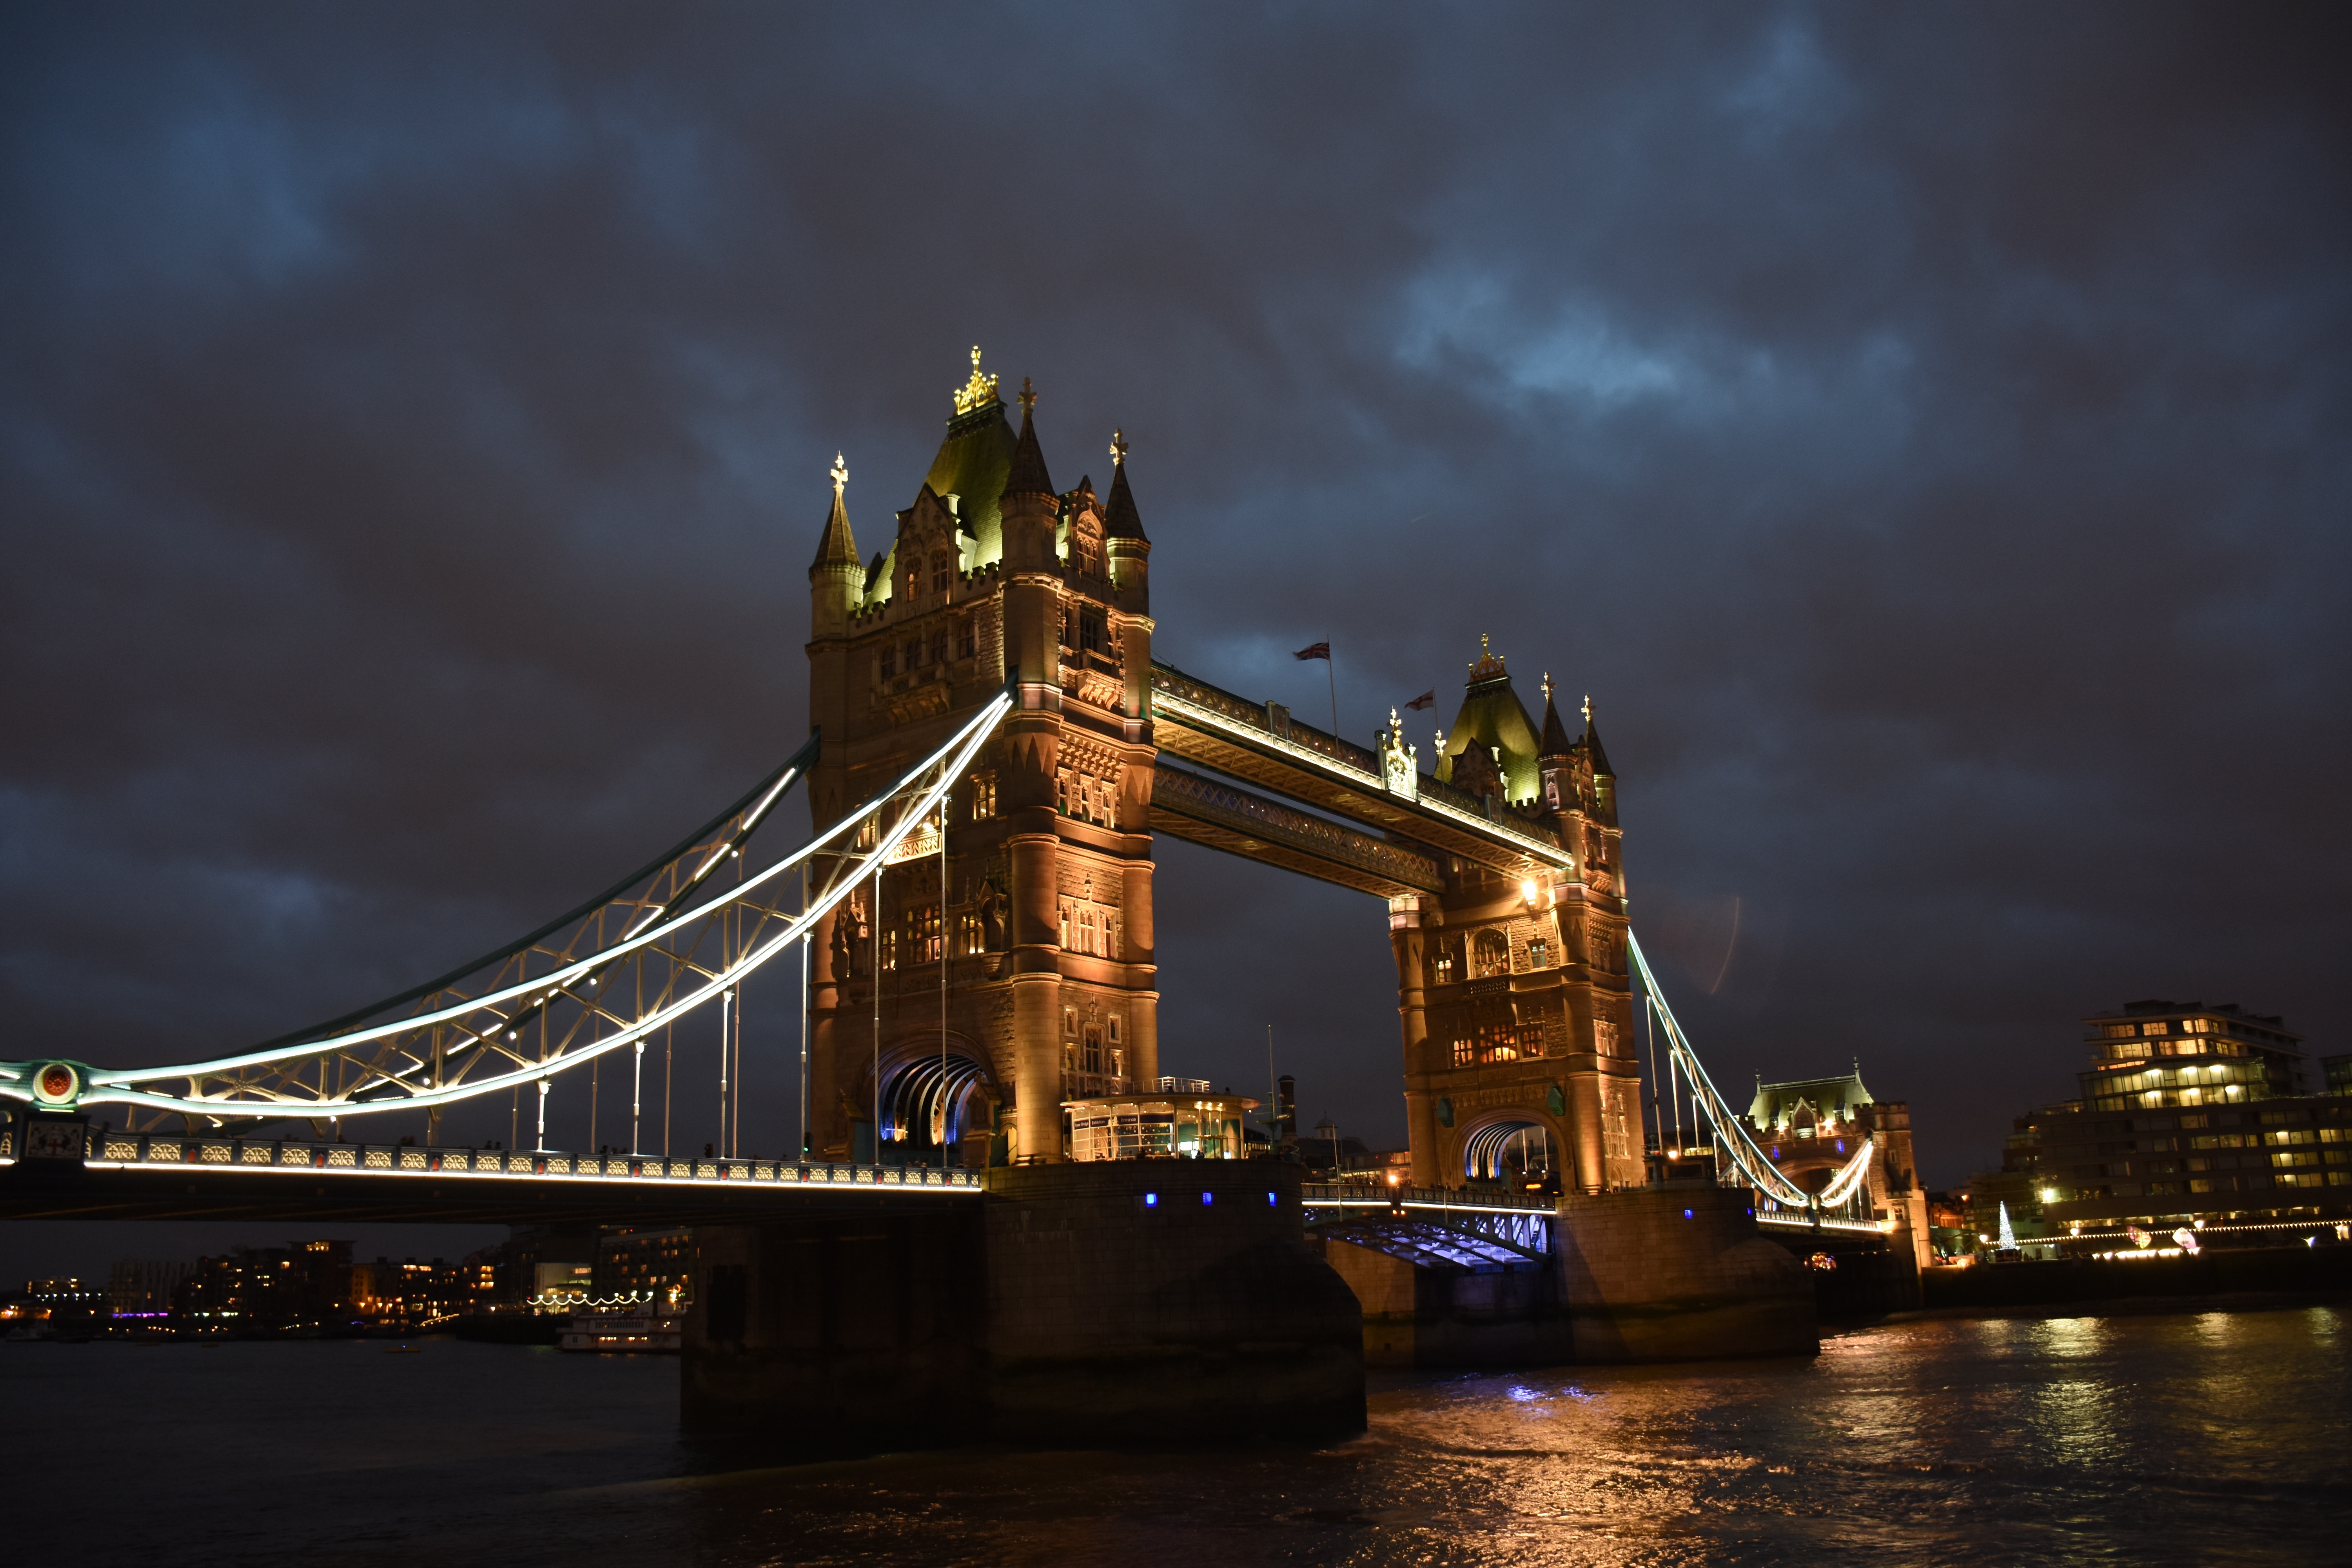
bridge, night, city, cityscape, dusk, evening, reflection, landmark